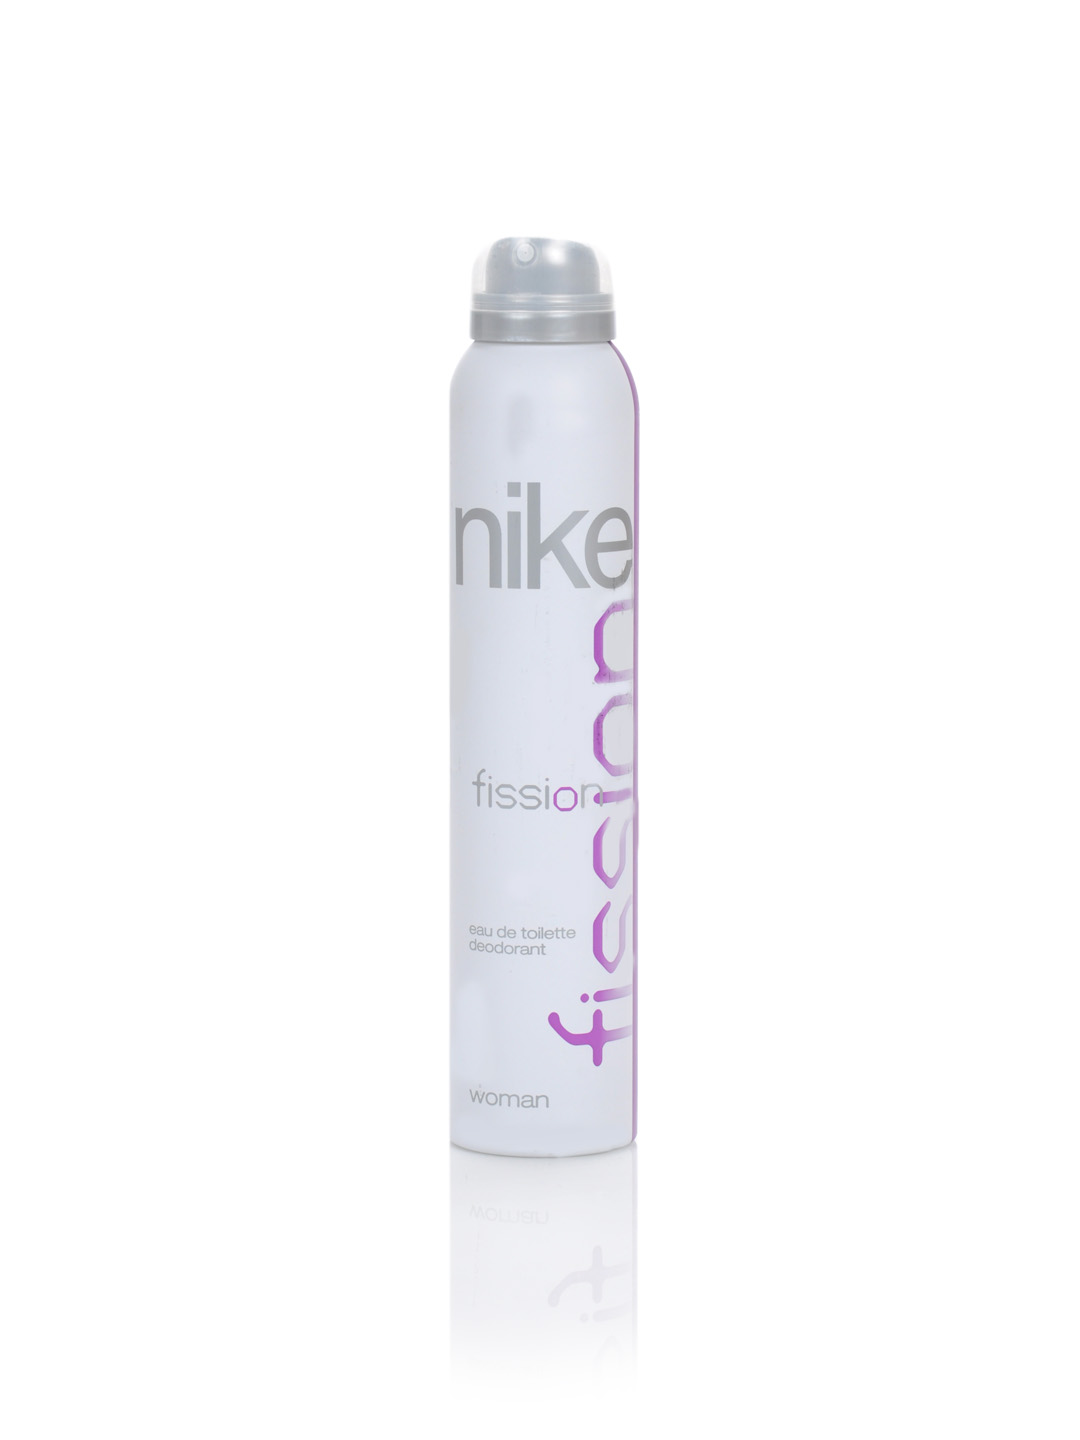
Nike Fragrances Women Fission Deo
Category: Personal Care / Fragrance / Deodorant
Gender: Women
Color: White
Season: Spring 2017
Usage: Casual